North Side Fargo Builder's Residential Historic District

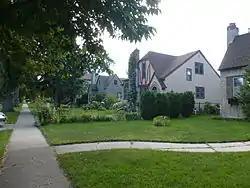

The North Side Fargo Builder's Residential Historic District is a historic district with 103 contributing buildings located eight blocks north of downtown Fargo, North Dakota. The district's name derives from the fact that the plans for the houses came from popular builder's pattern books. The homes were built in the late 1920s and 1930s. Tudor Revival is the predominant style, though Colonial Revival and American Foursquare architecture is also present. The district was listed on the National Register of Historic Places in 1987.